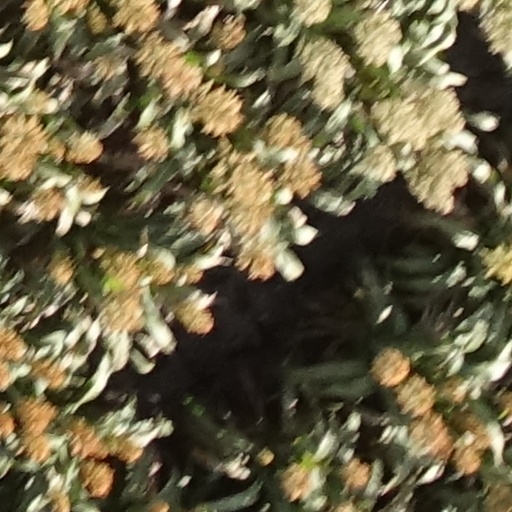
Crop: sorghum